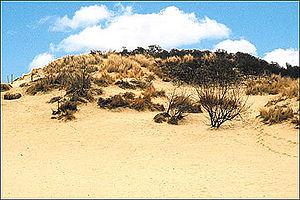
Ostdunkerque ou Oostdunkerque [ɔst.dœ̃.kɛʁk], est une section de la commune belge de Coxyde située en Région flamande dans la province de Flandre-Occidentale.